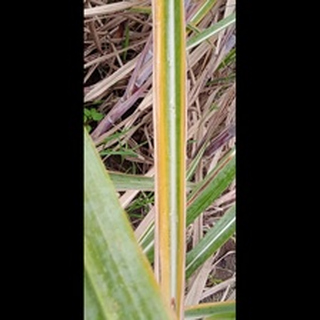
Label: sugarcane_yellow_leaf_disease